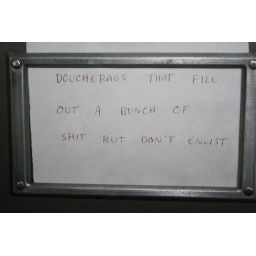
Seen on a file cabinet drawer in a government office